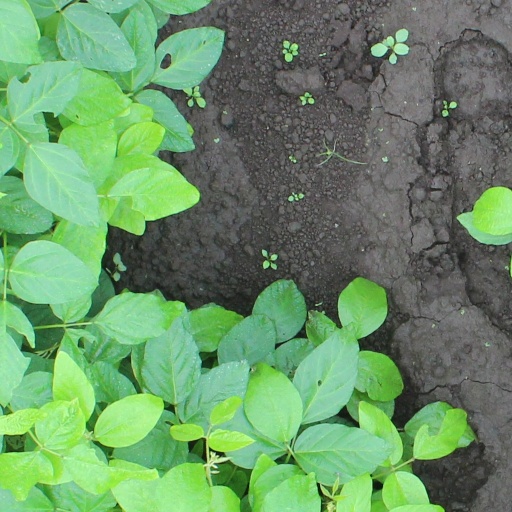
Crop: soybean